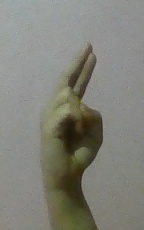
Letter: zay